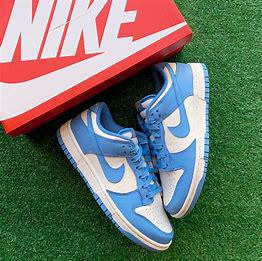
Brand: Nike
Model: Dunk